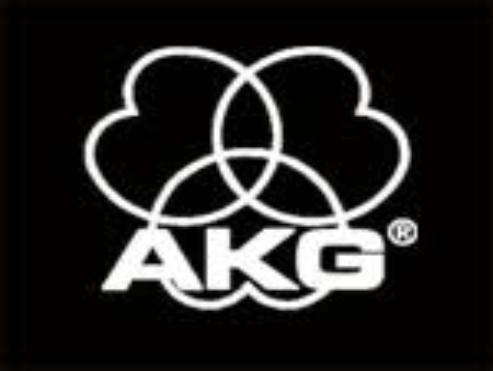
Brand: AKG
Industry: Electronic